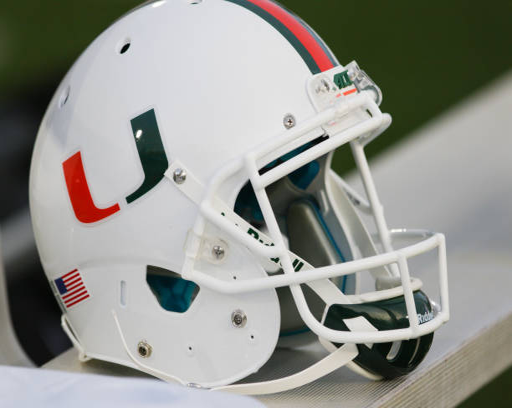
a helmet on the sideline during the game against the duke blue devils .